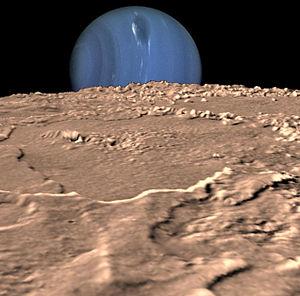
La découverte de Neptune est la première découverte d'un objet céleste réalisée grâce au calcul mathématique avant de l'être par l'observation. Longtemps objet de débats quant à sa paternité, elle est aujourd'hui attribuée sans conteste à l'astronome français Urbain Le Verrier, qui a prédit mathématiquement l'existence et la position de la planète. Les résultats de Le Verrier, publiés fin août 1846 après deux ans de calculs à partir de la trajectoire et des caractéristiques d'Uranus, conduisent l'astronome allemand Johann Gottfried Galle, assisté par son compatriote Heinrich Louis d'Arrest, à observer dans la nuit du 23 au 24 septembre 1846 à l'Observatoire de Berlin la planète à moins d'un degré de la position théorique déterminée par Le Verrier.